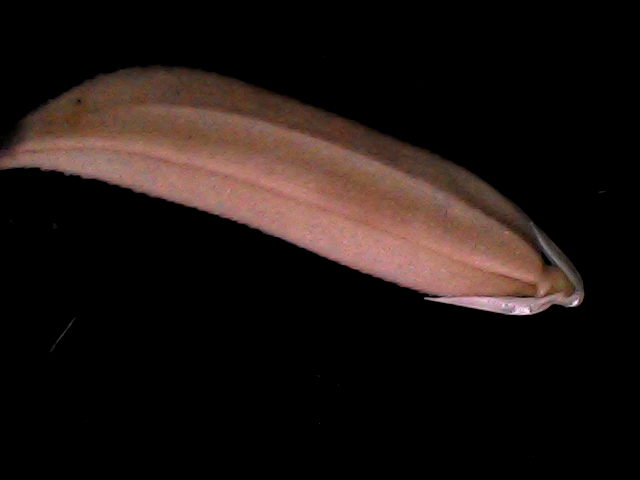
Rice variety: BD70